Treason laws in the United States

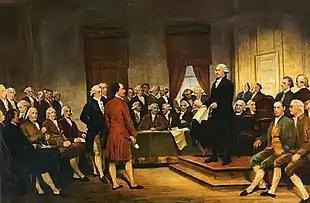
The 1787 Constitutional Convention by Junius Brutus Stearns, 1856

At the time of the rebellion, the weaknesses of the federal government as constituted under the Articles of Confederation were apparent to many. A vigorous debate was going on throughout the states on the need for a stronger central government, with Federalists arguing for the idea, and Anti-Federalists opposing them. Historical opinion is divided on what sort of role the rebellion played in the formation and later ratification of the United States Constitution, although most scholars agree that it played some role, at least temporarily drawing some anti-Federalists to the strong government side.